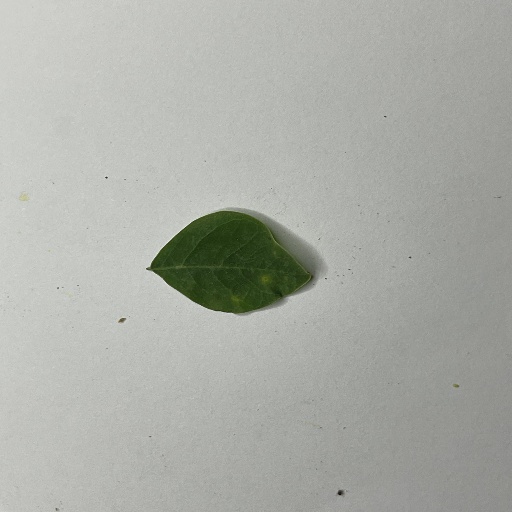
Species: Sojina
Leaf condition: Bacterial Spot